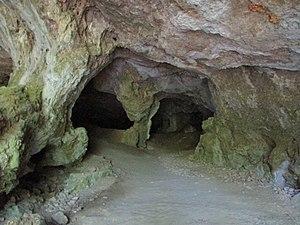
Grotte des Fées, site préhistorique des grottes d'Arcy-sur-Cure, département de l'Yonne, Bourgogne, France. Vue vers le fond de la grotte, depuis le centre de la première salle.
Auxerre [osɛʁ] est une commune française située dans le nord-ouest de la région Bourgogne-Franche-Comté, dans le département de l'Yonne, dont elle est le chef-lieu. Également bureau centralisateur de quatre cantons et siège de la communauté d'agglomération de l'Auxerrois, elle comptait 34 634 habitants au dernier recensement en 2017, ce qui en fait la première commune icaunaise et la cinquième commune de Bourgogne-Franche-Comté en nombre d'habitants. Son aire urbaine totalise près de 93 000 habitants la même année. L'unité urbaine d'Auxerre est la 146ᵉ unité urbaine la plus peuplée de France avec 43 000 habitants.
Les grottes d'Arcy-sur-Cure sont situées sur la commune d'Arcy-sur-Cure dans le département de l'Yonne en Bourgogne-Franche-Comté, France. La plupart abritent des sites archéologiques préhistoriques et certaines sont des grottes ornées d'art pariétal.
La grotte des Fées est l'une des cavités du site des grottes d'Arcy-sur-Cure, qui sont situées sur la commune d'Arcy-sur-Cure dans le département de l'Yonne en Bourgogne, région administrative Bourgogne-Franche-Comté, France.